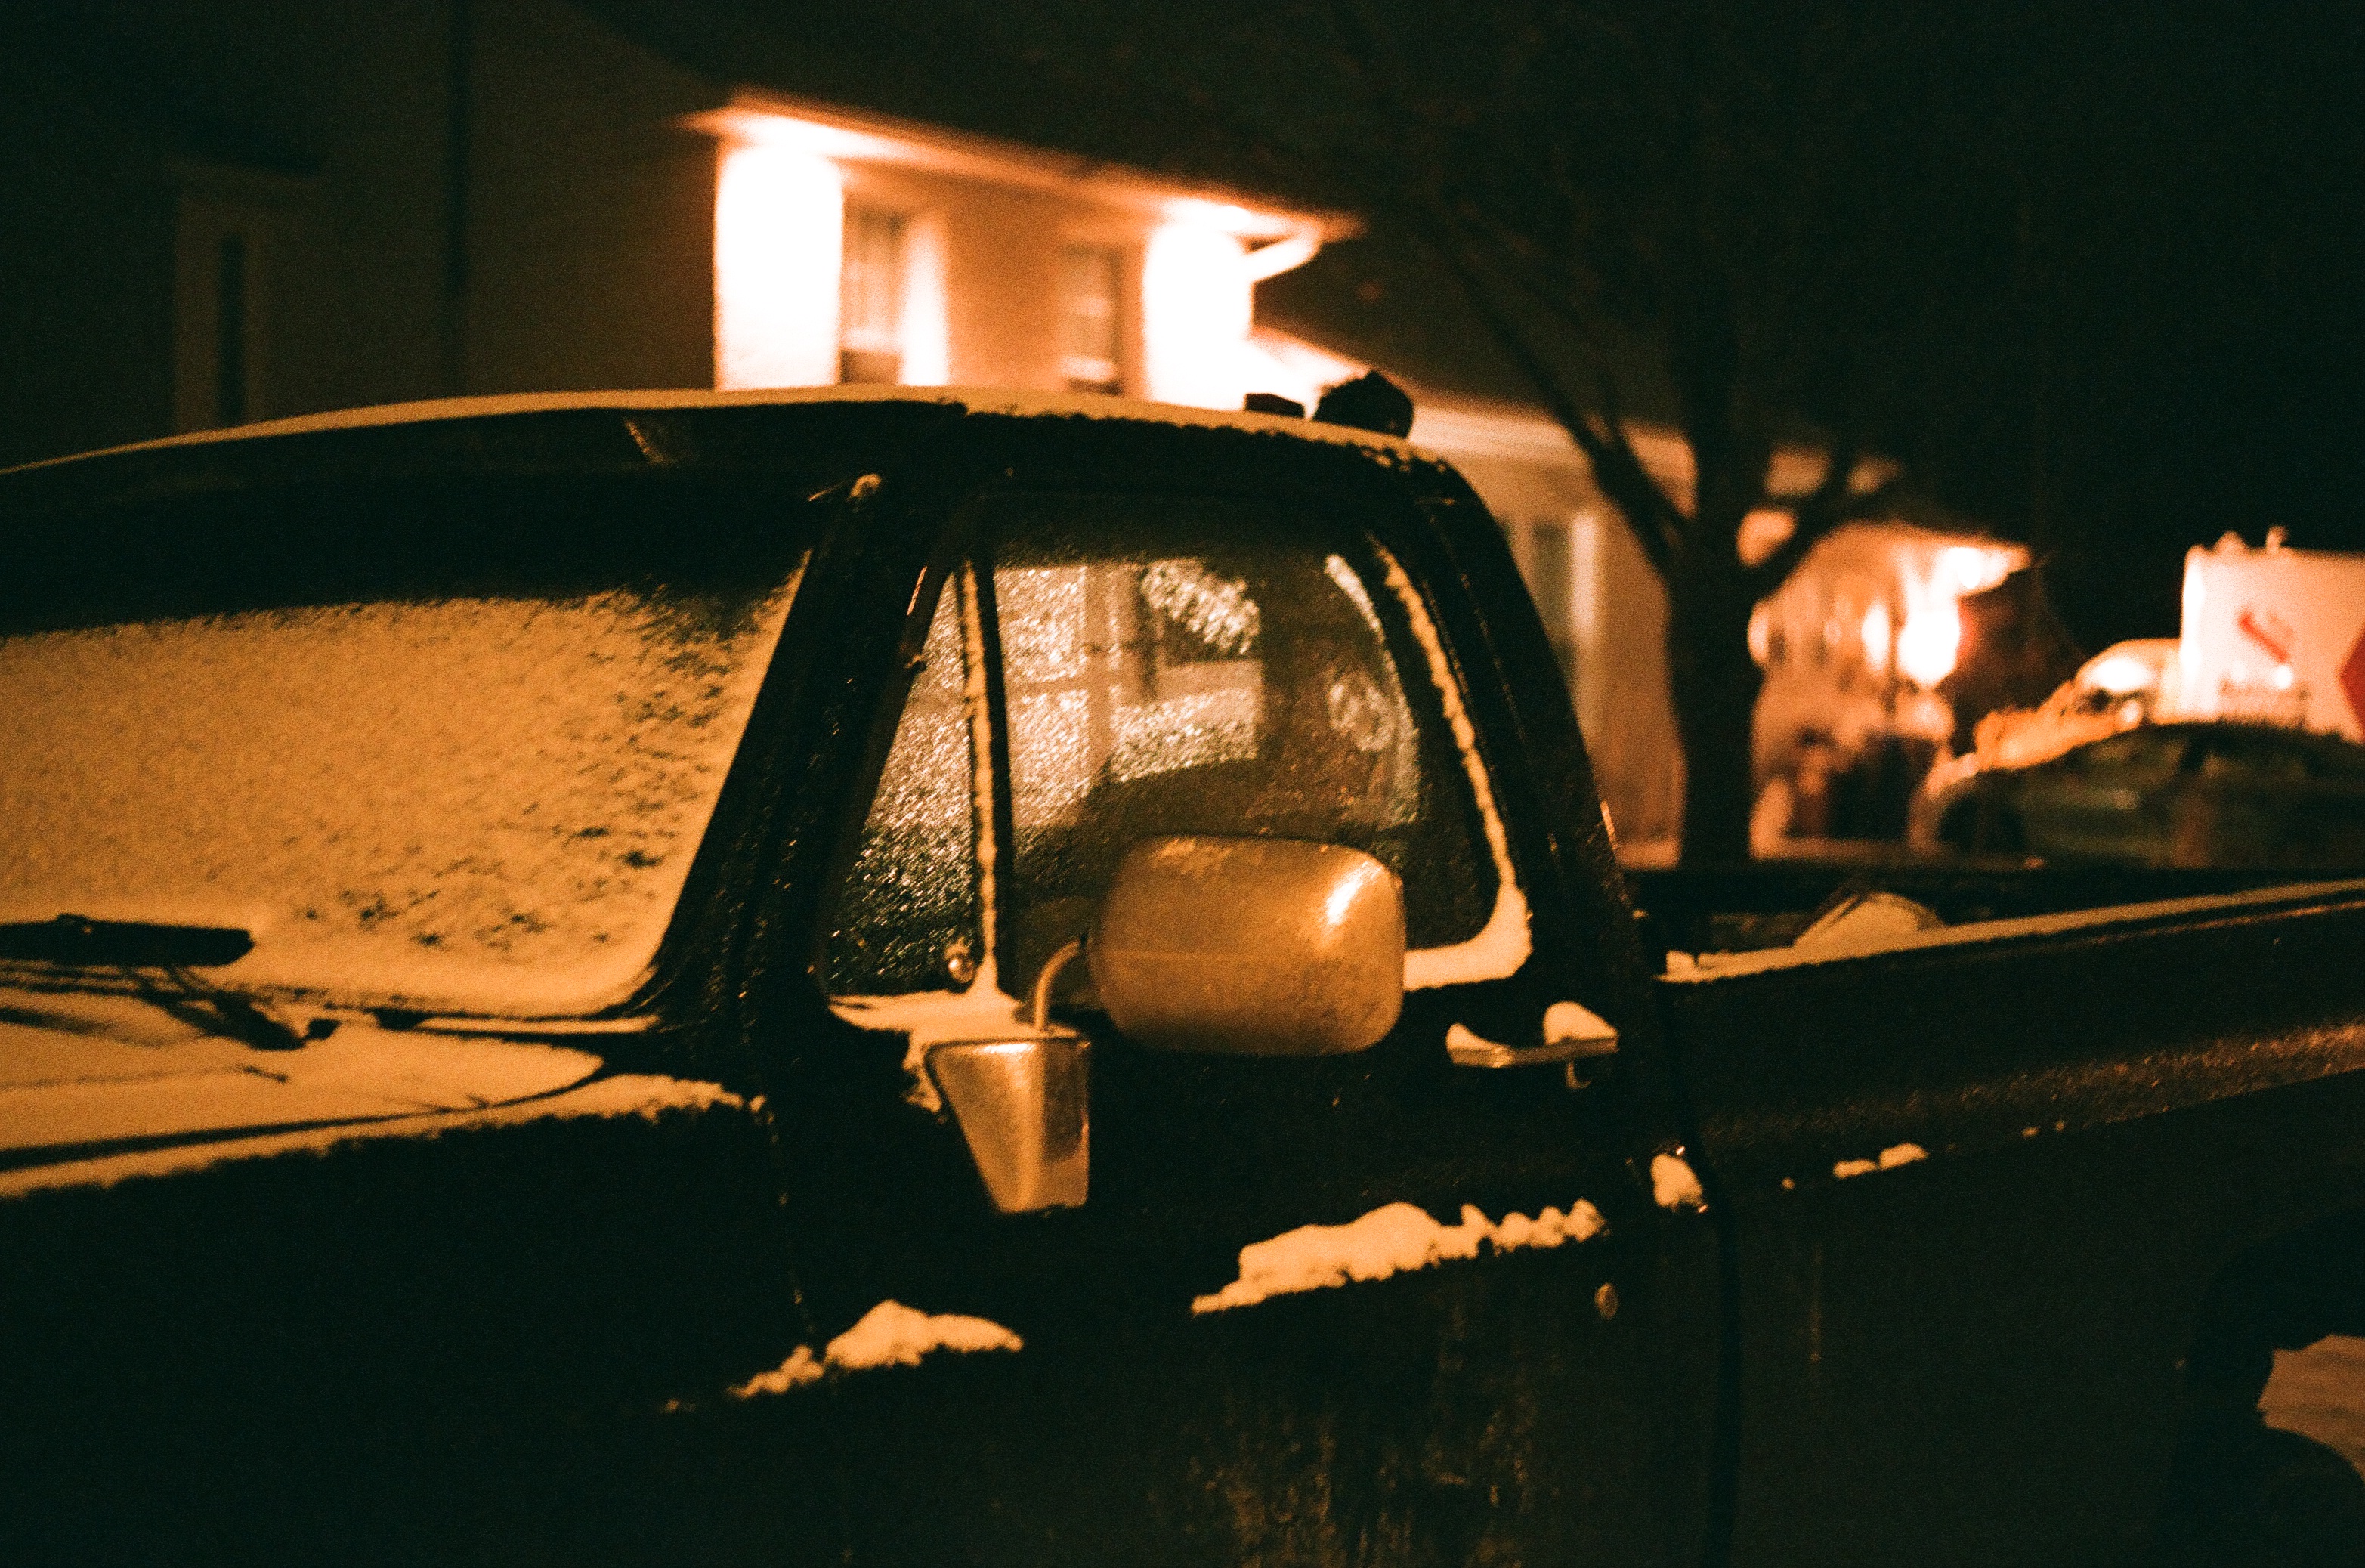
motor vehicle, windshield, automotive exterior, lighting, mode of transport, night, heat, vehicle door, auto part, vehicle, car, automotive window part, glass, window, fire